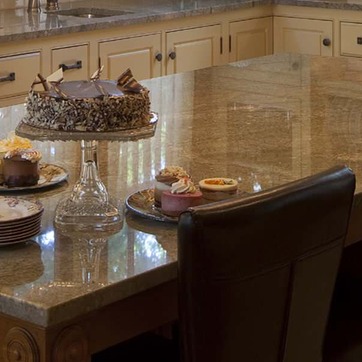
Material: food